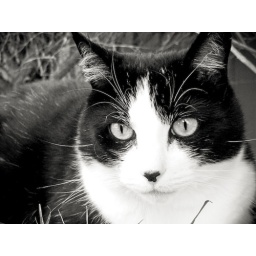
My cat in black and white